George Dudley

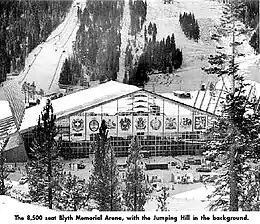
Blyth Arena

Discussions began in 1950, whether or not ice hockey would be included in the 1952 Winter Olympics hosted in Oslo. The IOC sought assurance that participating teams would adhere to its amateur code rather than what was accepted by the IIHF, and also wanted to exclude IIHF president Fritz Kraatz from negotiations. Dudley and W. G. Hardy agreed there would be no negotiations on those terms, nor would they repudiate Kraatz. Dudley referred to the IOC as dictatorial and undemocratic, and expected the IIHF to discuss having its own 1952 Ice Hockey World Championships instead. He further stated that the Olympics would be a financial failure without the inclusion of hockey.